Denomination (postage stamp)

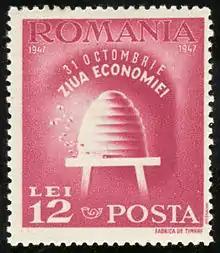
A Romanian stamp from 1947 showing a denomination of 12 Lei.

The denomination is not the same as the value of a stamp on the philatelic market, which is usually different, and the denominations of a country's stamps and money do not necessarily match. For instance, there might be a 47¢ stamp to pay a particular postal rate but there is unlikely to be a 47¢ coin.